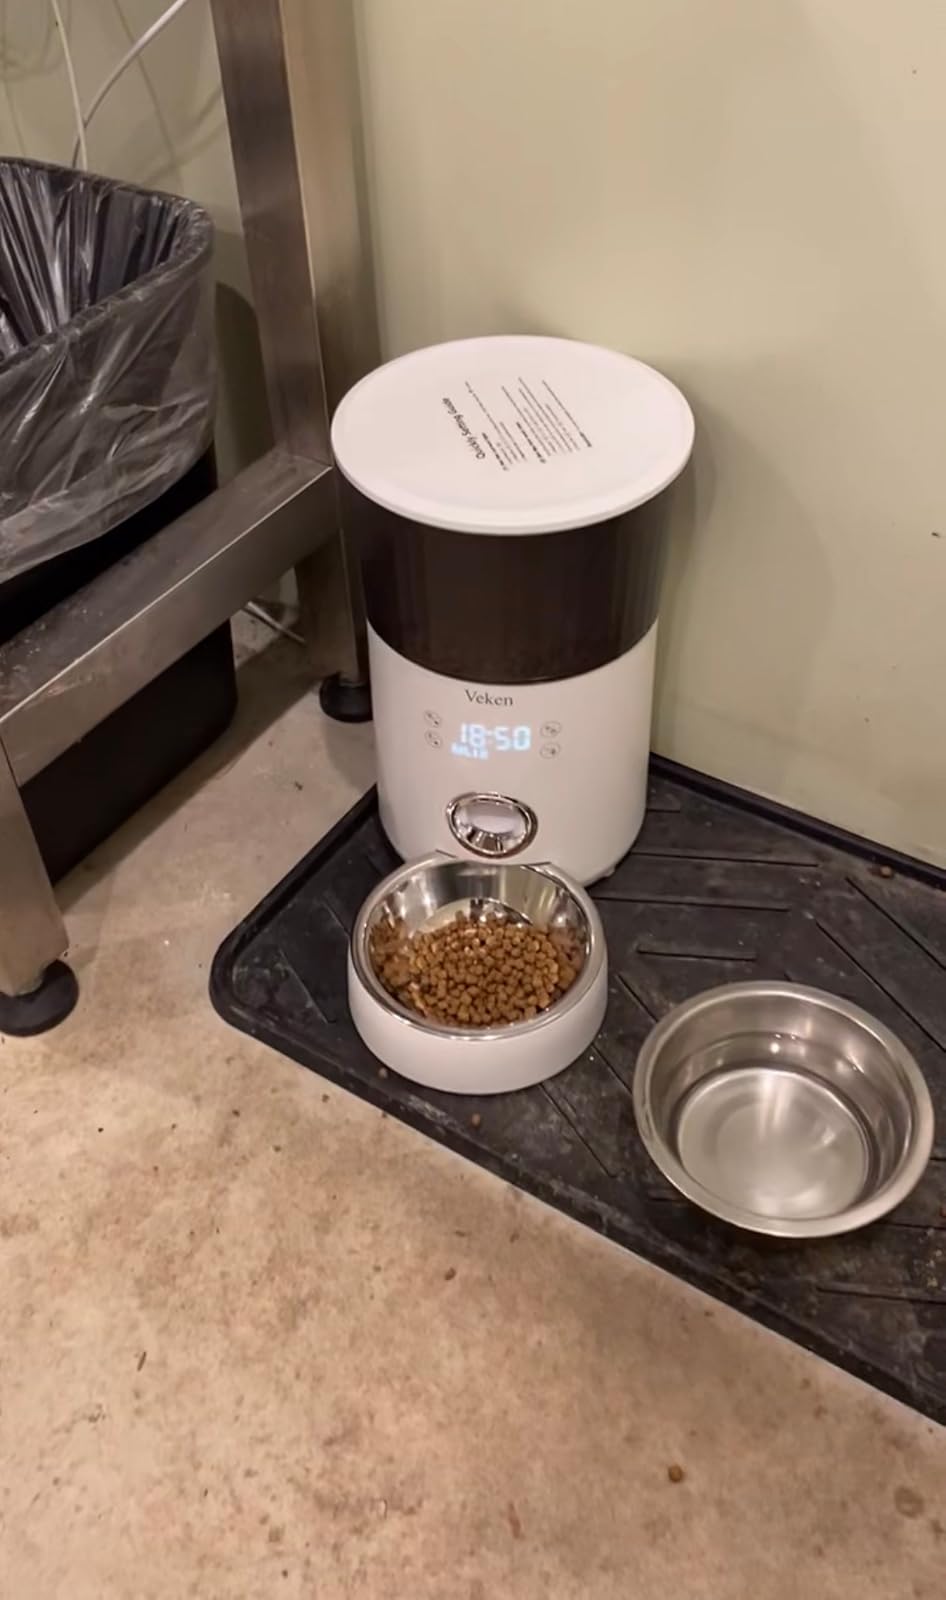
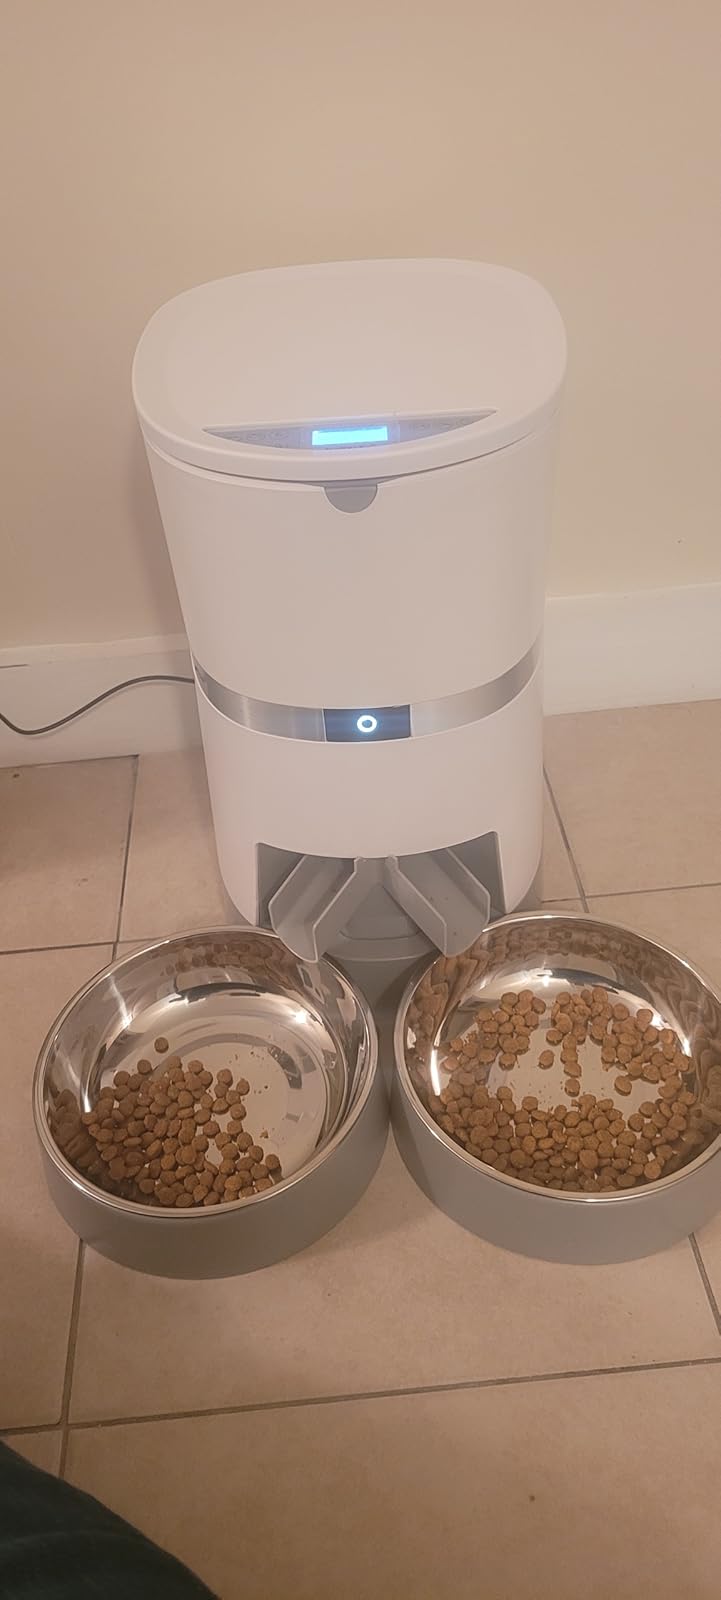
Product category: items_feeder
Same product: no